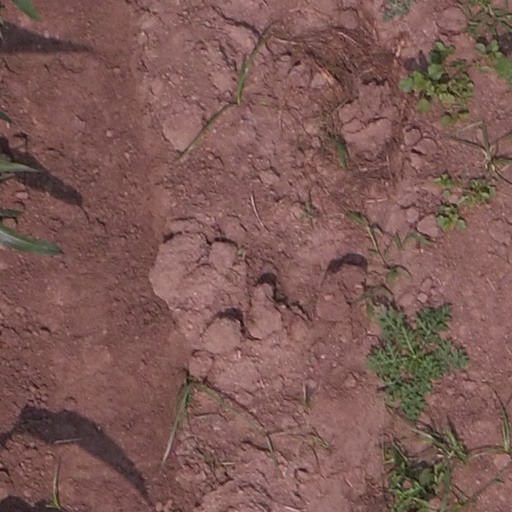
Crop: maize; corn